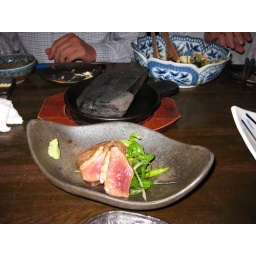
The rock in the top of the picture is brought to the table hot and is used to cook the bits of meat.